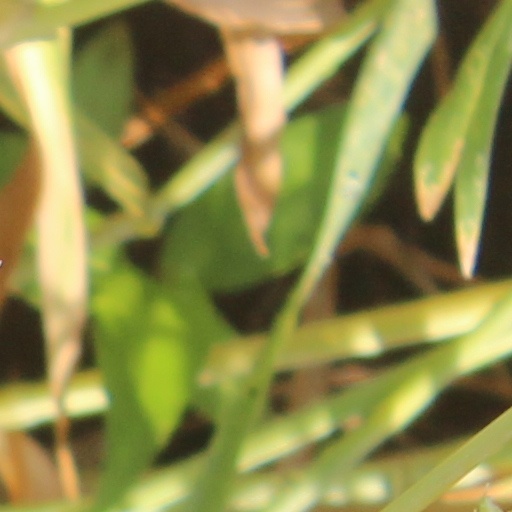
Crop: wheat